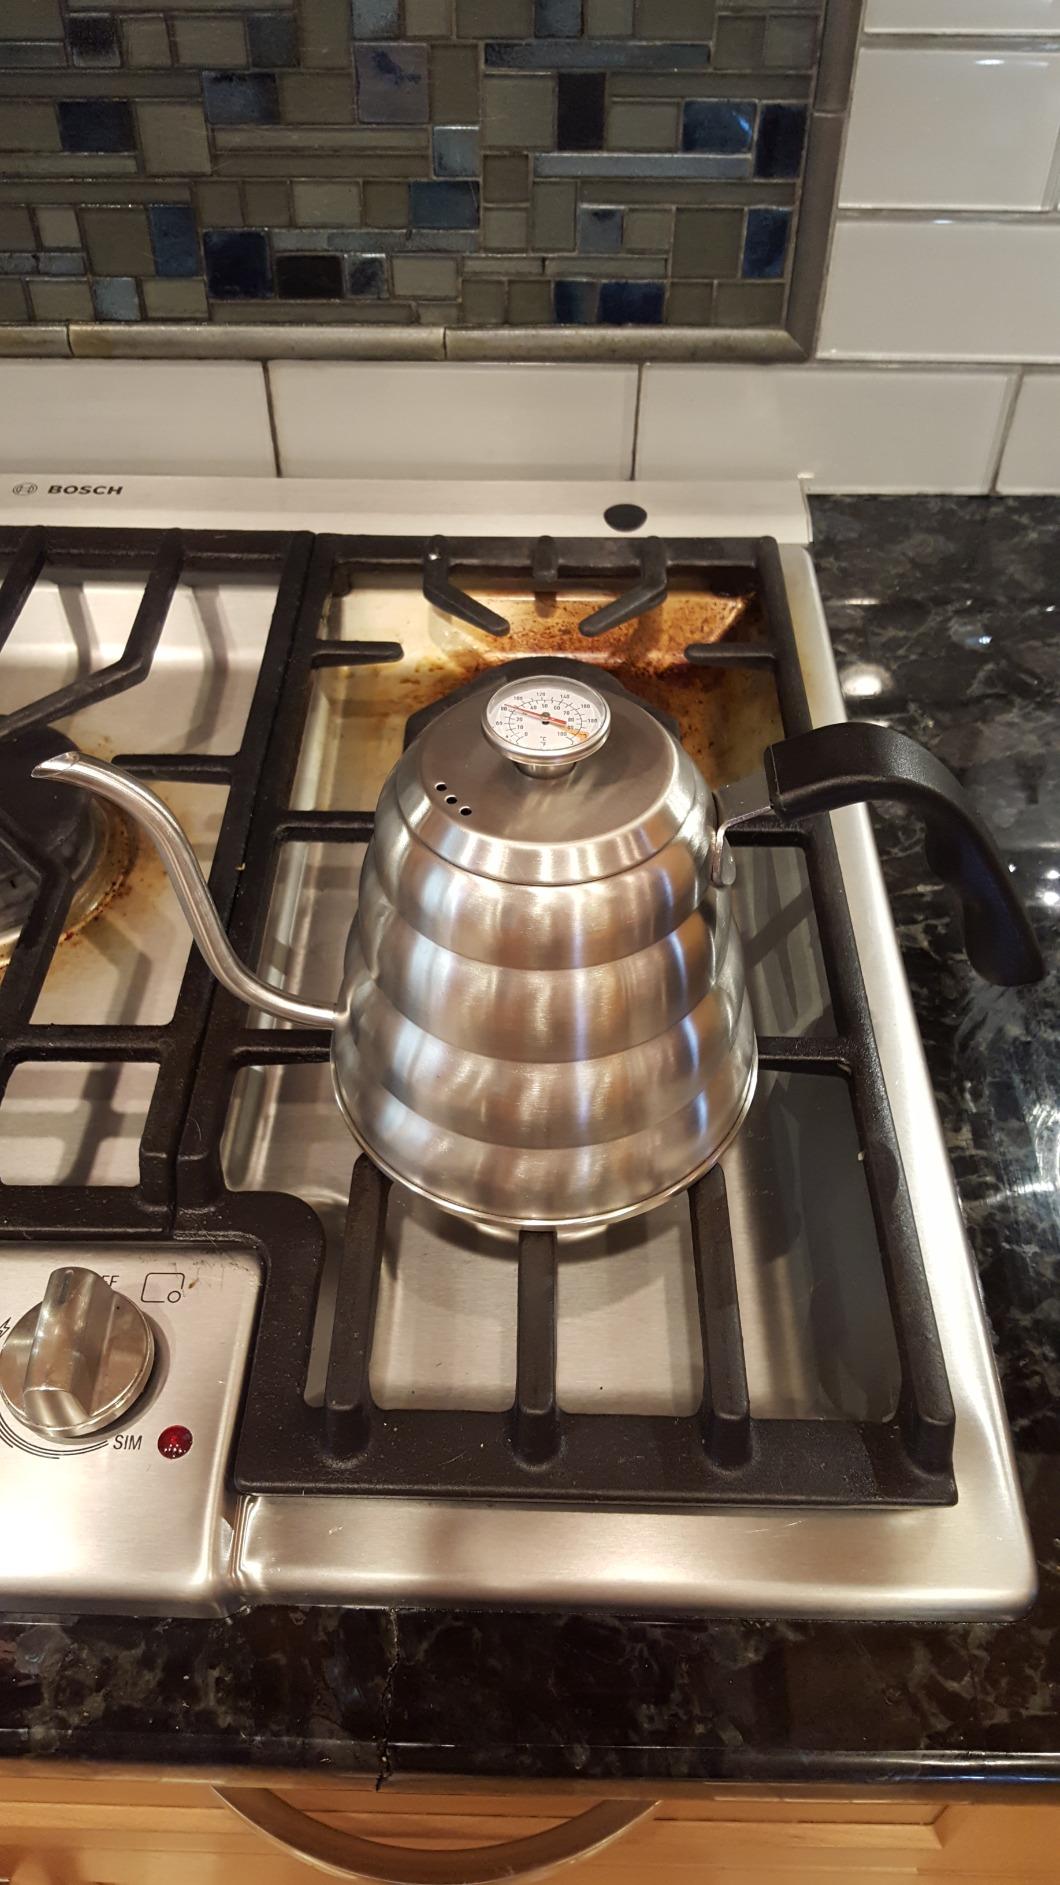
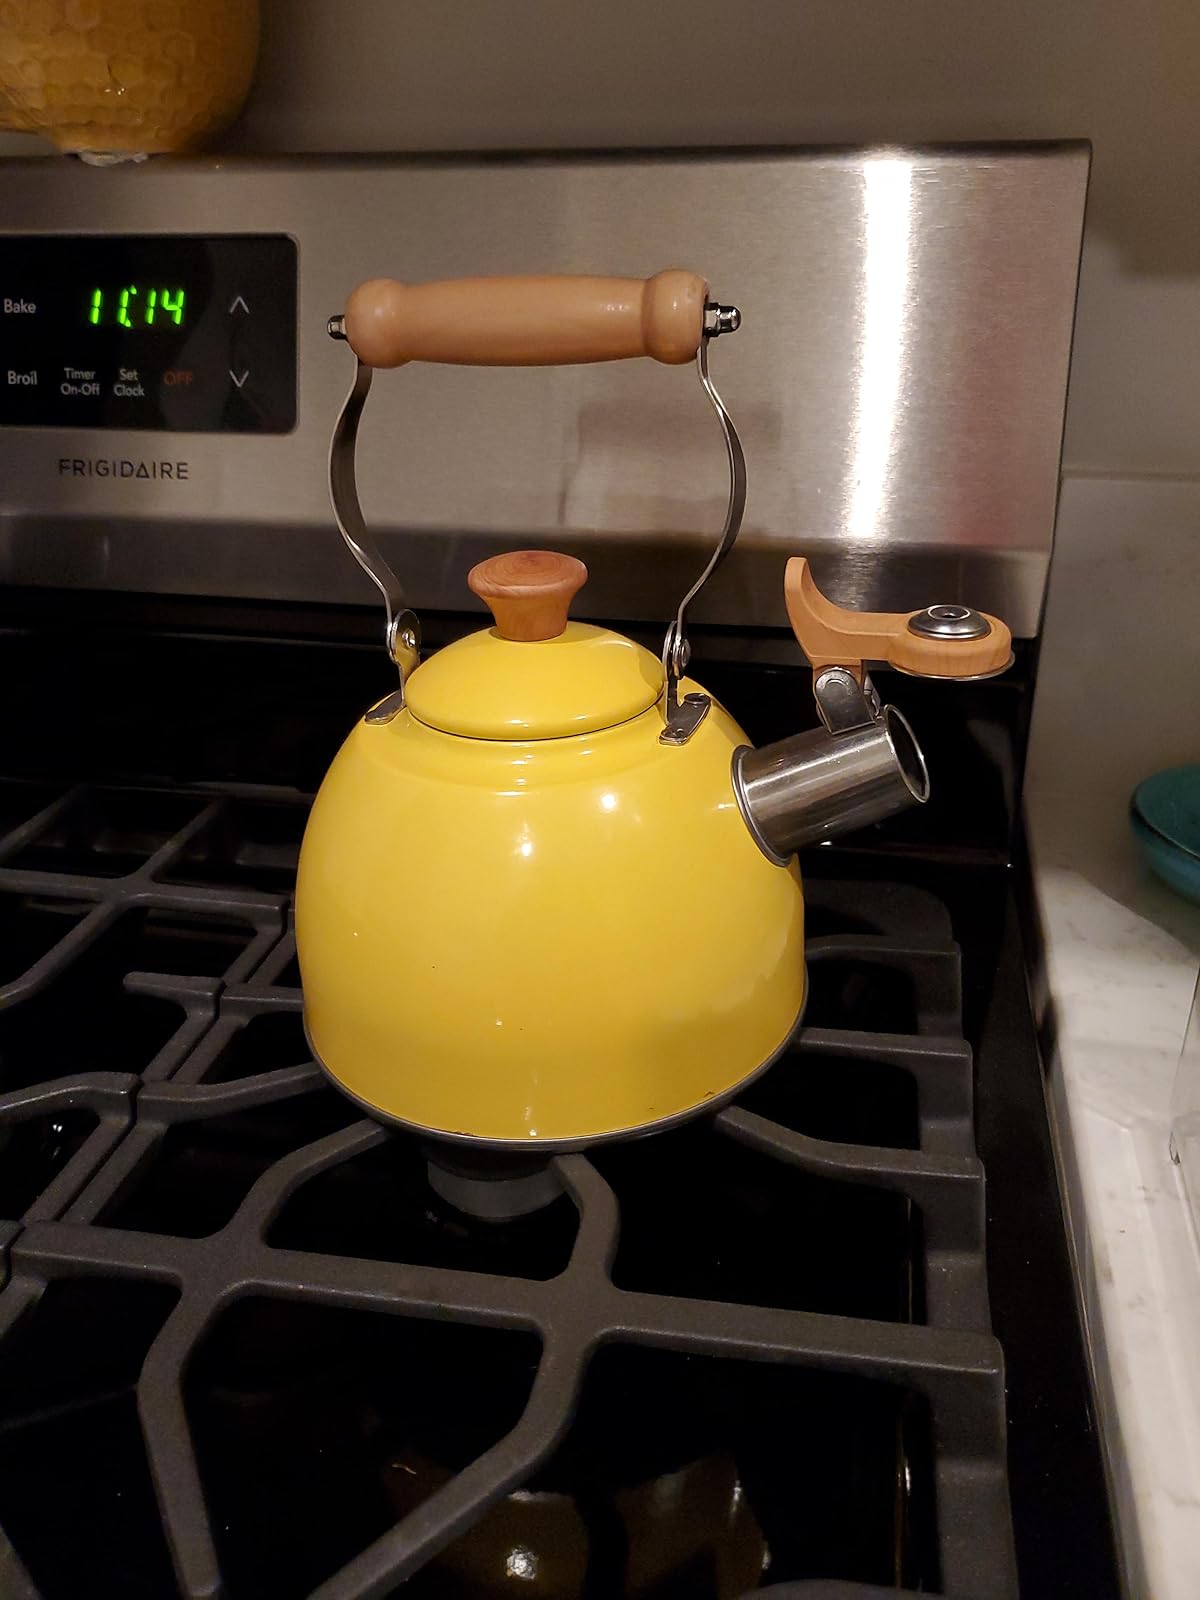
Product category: items_kettle
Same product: no